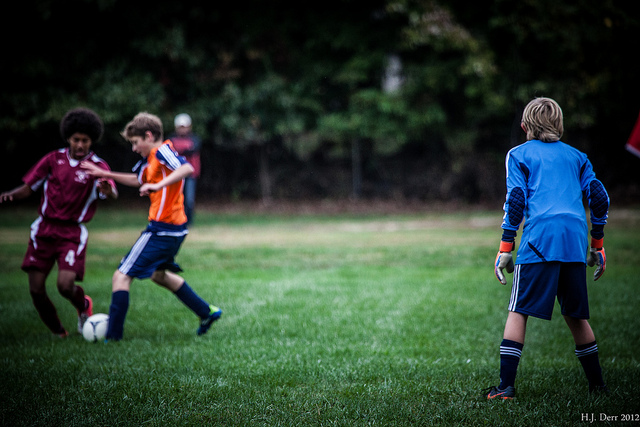
một số đứa trẻ đang chơi bóng đá trên sân